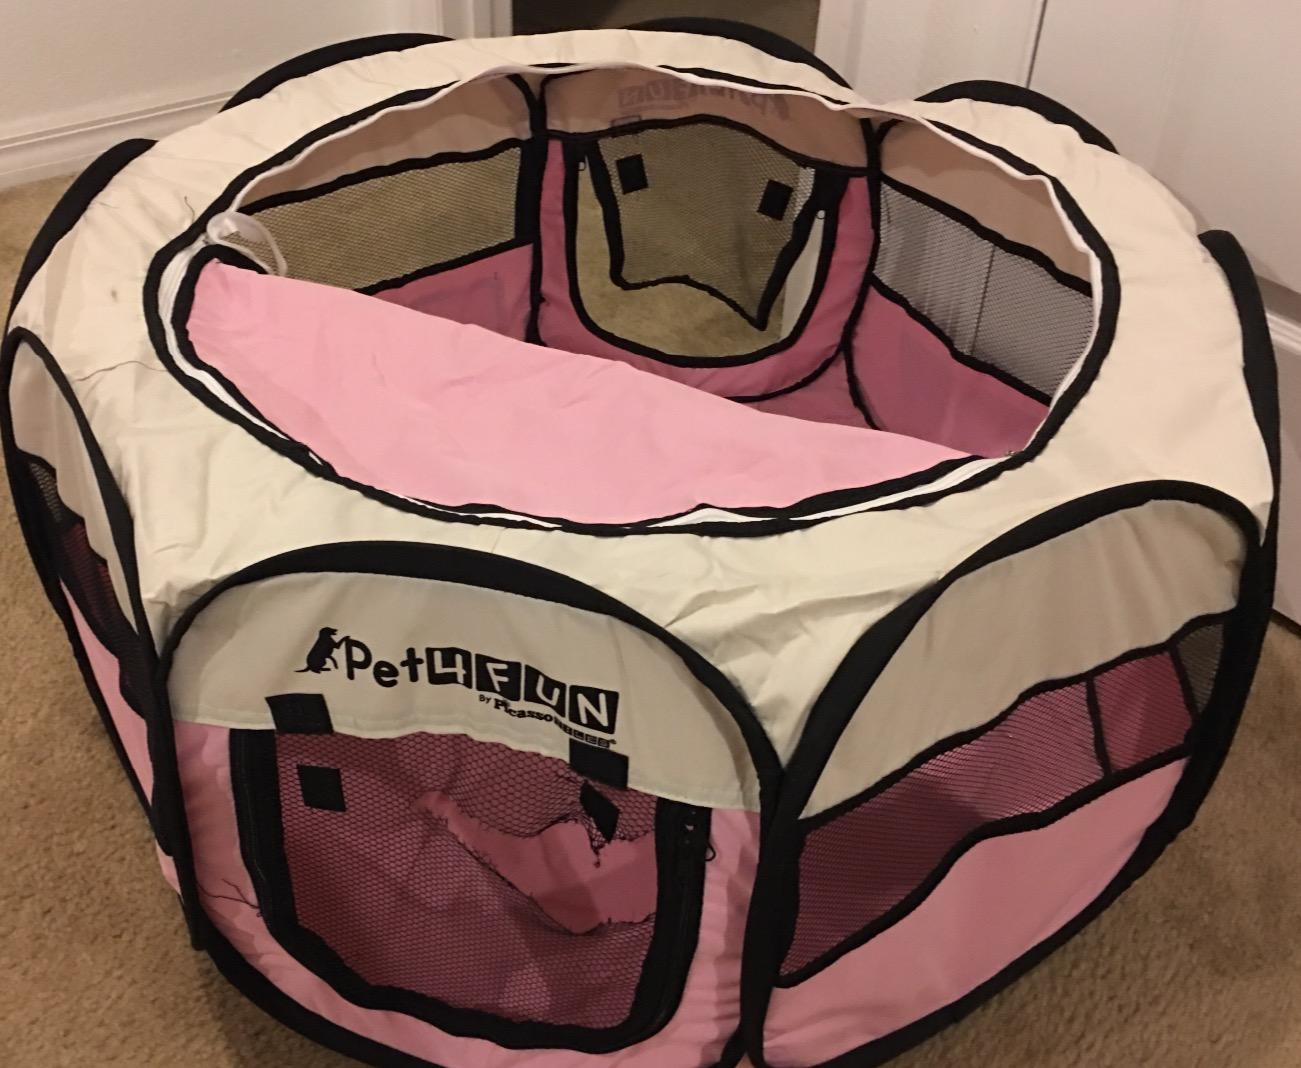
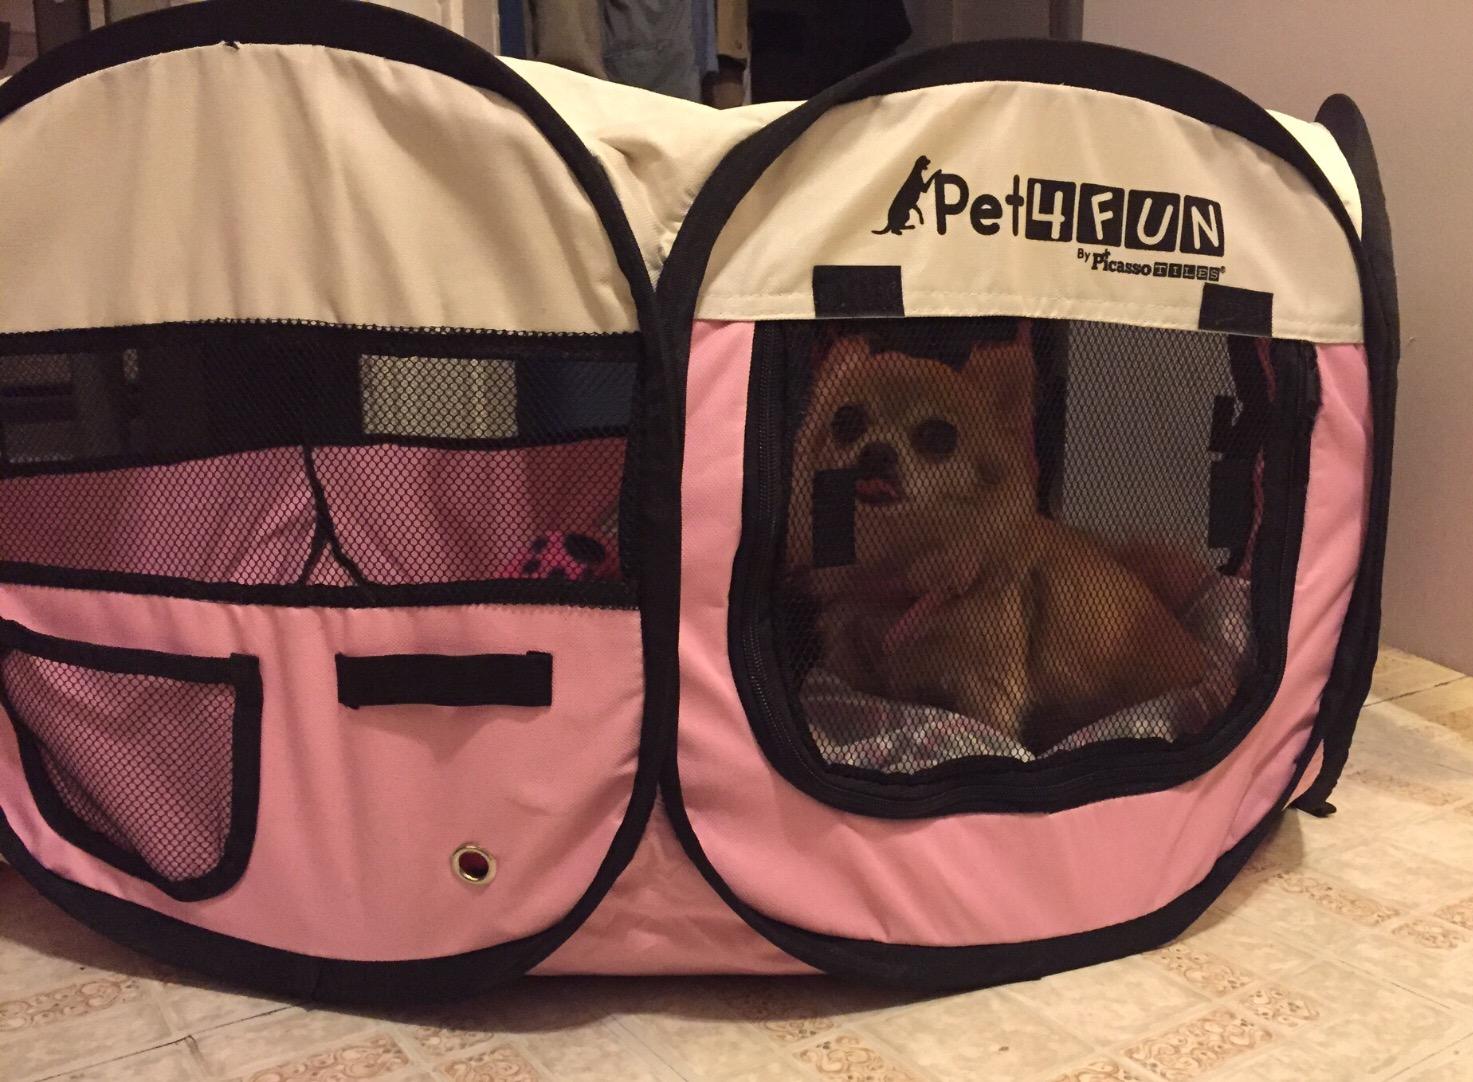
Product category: items_kennel
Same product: yes